General Dynamics F-16 Fighting Falcon variants

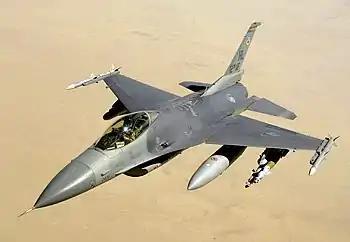
U.S. Air Force F-16C Block 40 over Iraq, 2008

Entering service in 1988, the Block 40/42 is the improved all-day/all-weather strike variant equipped with LANTIRN pod; also unofficially designated the F-16CG/DG, the night capability gave rise to the name "Night Falcons".